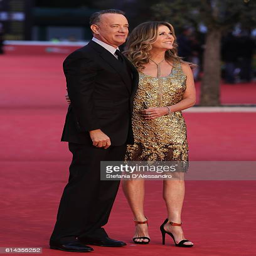
actors walk a red carpet